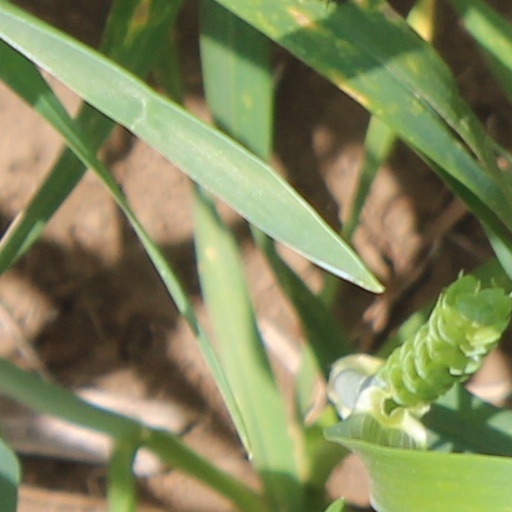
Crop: wheat